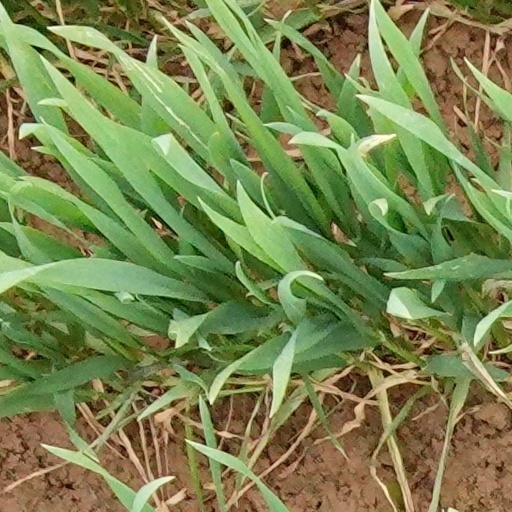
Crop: wheat